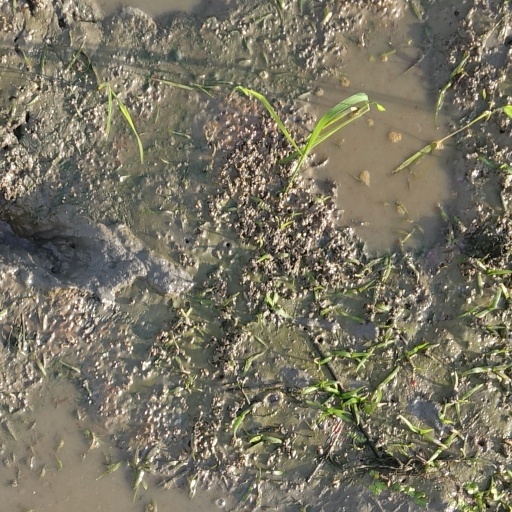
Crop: rice